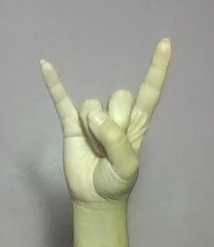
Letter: la